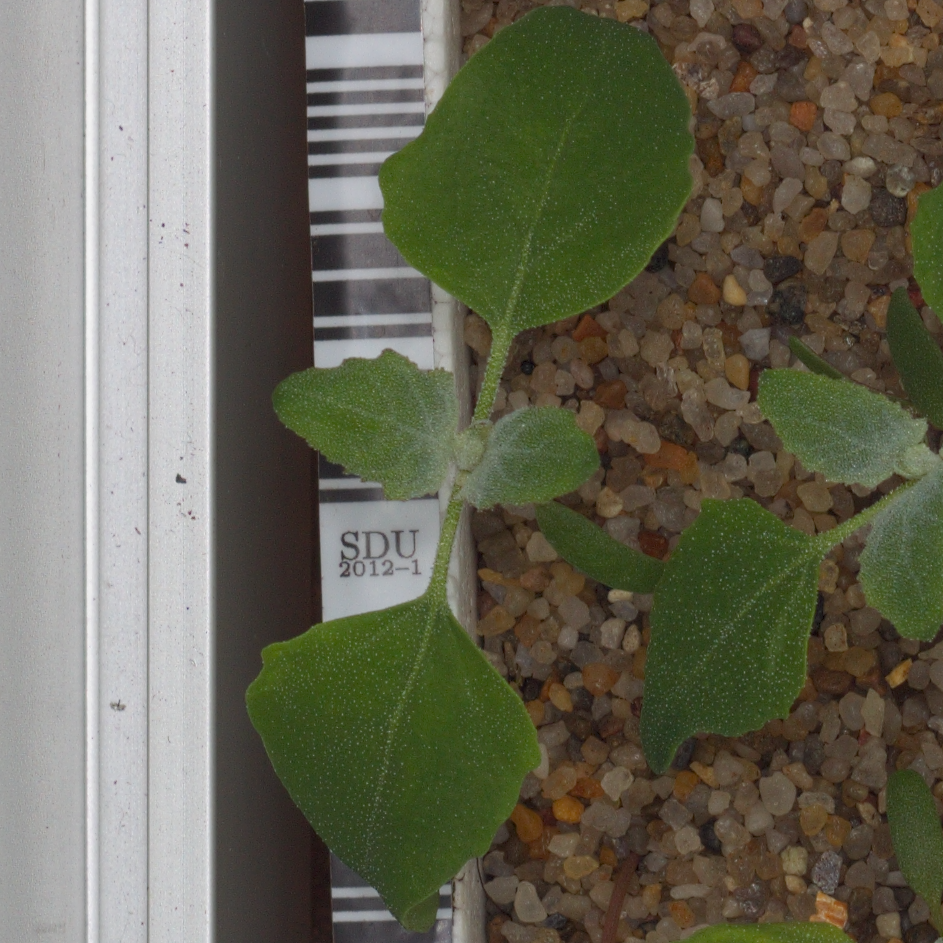
Label: fat_hen